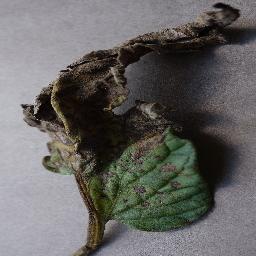
Label: Tomato___Early_blight